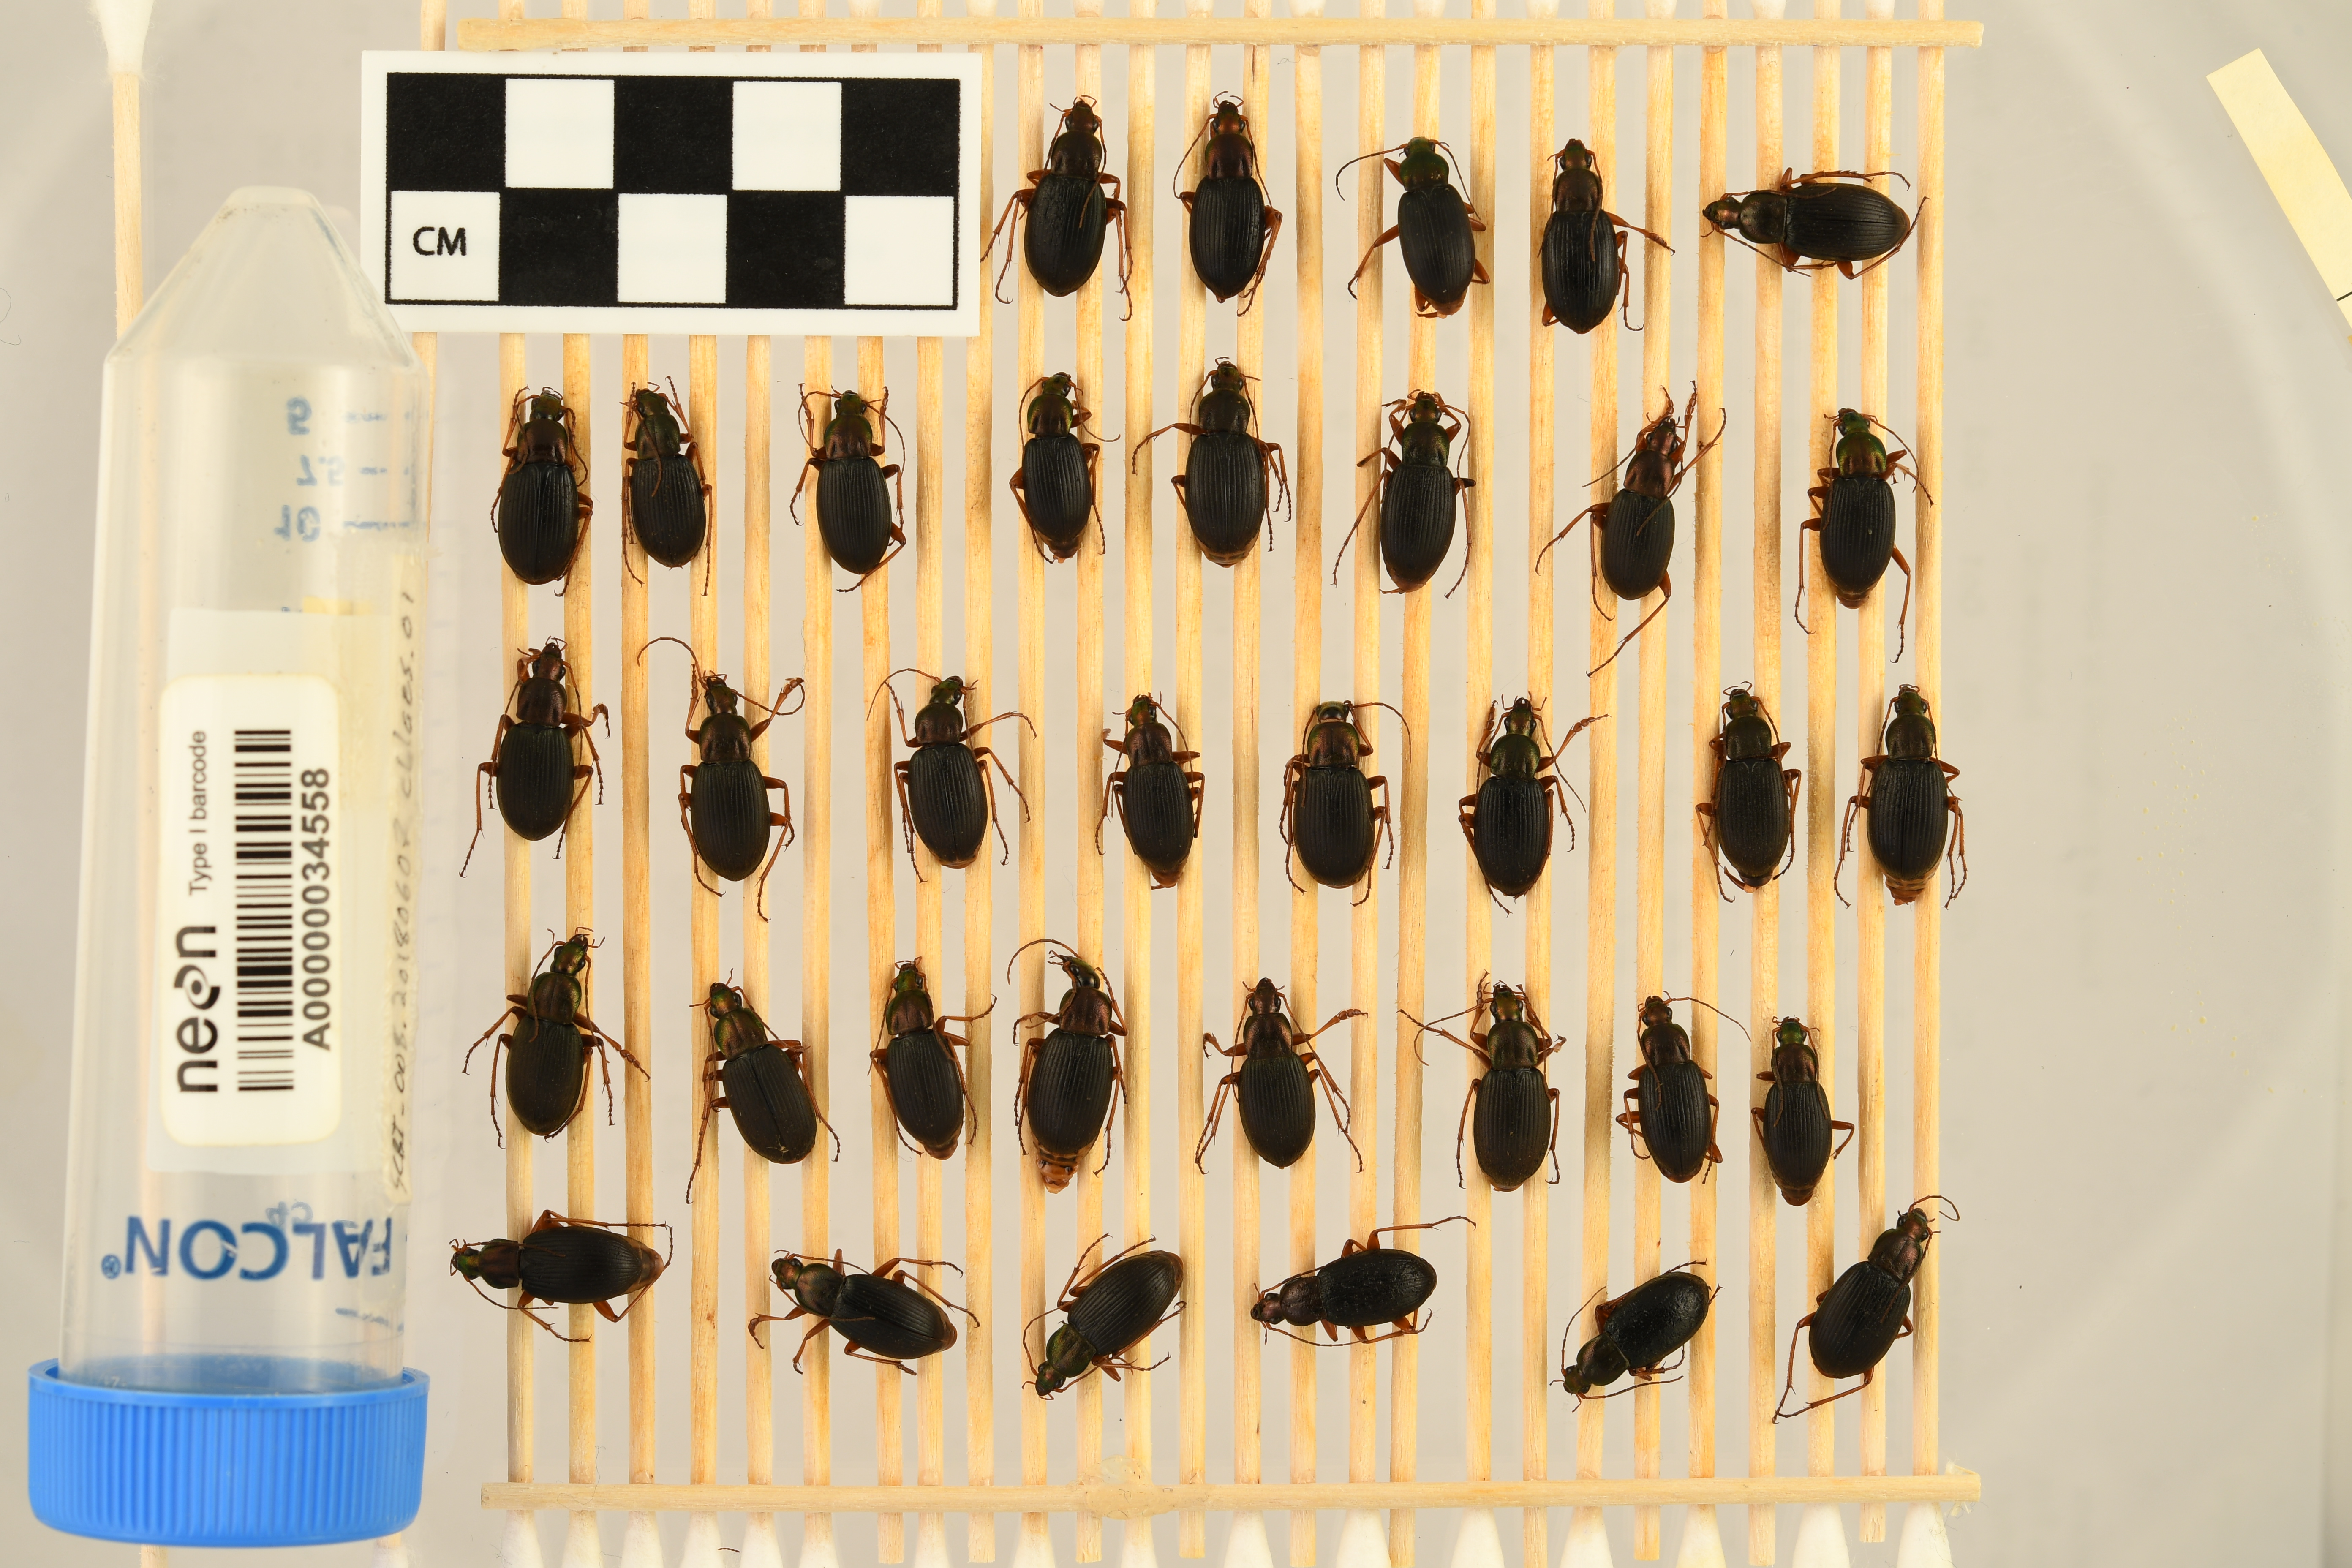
Chlaenius aestivus — Smithsonian Conservation Biology Institute NEON, plot SCBI_008. Beetle 30, ElytraLength: 0.9468 cm (lying flat: Yes)

Chlaenius aestivus — Smithsonian Conservation Biology Institute NEON, plot SCBI_008. Beetle 30, ElytraWidth: 0.4361 cm (lying flat: Yes)

Chlaenius aestivus — Smithsonian Conservation Biology Institute NEON, plot SCBI_008. Beetle 31, ElytraLength: 0.9364 cm (lying flat: Yes)

Chlaenius aestivus — Smithsonian Conservation Biology Institute NEON, plot SCBI_008. Beetle 31, ElytraWidth: 0.4408 cm (lying flat: Yes)

Chlaenius aestivus — Smithsonian Conservation Biology Institute NEON, plot SCBI_008. Beetle 32, ElytraLength: 0.9508 cm (lying flat: Yes)

Chlaenius aestivus — Smithsonian Conservation Biology Institute NEON, plot SCBI_008. Beetle 32, ElytraWidth: 0.4604 cm (lying flat: Yes)

Chlaenius aestivus — Smithsonian Conservation Biology Institute NEON, plot SCBI_008. Beetle 33, ElytraLength: 0.9619 cm (lying flat: Yes)

Chlaenius aestivus — Smithsonian Conservation Biology Institute NEON, plot SCBI_008. Beetle 33, ElytraWidth: 0.4303 cm (lying flat: Yes)

Chlaenius aestivus — Smithsonian Conservation Biology Institute NEON, plot SCBI_008. Beetle 34, ElytraLength: 0.9106 cm (lying flat: Yes)

Chlaenius aestivus — Smithsonian Conservation Biology Institute NEON, plot SCBI_008. Beetle 34, ElytraWidth: 0.4489 cm (lying flat: Yes)

Chlaenius aestivus — Smithsonian Conservation Biology Institute NEON, plot SCBI_008. Beetle 35, ElytraLength: 0.9619 cm (lying flat: Yes)

Chlaenius aestivus — Smithsonian Conservation Biology Institute NEON, plot SCBI_008. Beetle 35, ElytraWidth: 0.5702 cm (lying flat: Yes)

Chlaenius aestivus — Smithsonian Conservation Biology Institute NEON, plot SCBI_008. Beetle 1, ElytraLength: 0.9664 cm (lying flat: Yes)

Chlaenius aestivus — Smithsonian Conservation Biology Institute NEON, plot SCBI_008. Beetle 1, ElytraWidth: 0.506 cm (lying flat: Yes)

Chlaenius aestivus — Smithsonian Conservation Biology Institute NEON, plot SCBI_008. Beetle 2, ElytraLength: 1.013 cm (lying flat: Yes)

Chlaenius aestivus — Smithsonian Conservation Biology Institute NEON, plot SCBI_008. Beetle 2, ElytraWidth: 0.4783 cm (lying flat: Yes)

Chlaenius aestivus — Smithsonian Conservation Biology Institute NEON, plot SCBI_008. Beetle 3, ElytraLength: 0.9809 cm (lying flat: Yes)

Chlaenius aestivus — Smithsonian Conservation Biology Institute NEON, plot SCBI_008. Beetle 3, ElytraWidth: 0.4641 cm (lying flat: Yes)

Chlaenius aestivus — Smithsonian Conservation Biology Institute NEON, plot SCBI_008. Beetle 4, ElytraLength: 1.033 cm (lying flat: Yes)

Chlaenius aestivus — Smithsonian Conservation Biology Institute NEON, plot SCBI_008. Beetle 4, ElytraWidth: 0.4894 cm (lying flat: Yes)

Chlaenius aestivus — Smithsonian Conservation Biology Institute NEON, plot SCBI_008. Beetle 5, ElytraLength: 1.023 cm (lying flat: Yes)

Chlaenius aestivus — Smithsonian Conservation Biology Institute NEON, plot SCBI_008. Beetle 5, ElytraWidth: 0.5233 cm (lying flat: Yes)

Chlaenius aestivus — Smithsonian Conservation Biology Institute NEON, plot SCBI_008. Beetle 6, ElytraLength: 1.004 cm (lying flat: Yes)

Chlaenius aestivus — Smithsonian Conservation Biology Institute NEON, plot SCBI_008. Beetle 6, ElytraWidth: 0.5111 cm (lying flat: Yes)

Chlaenius aestivus — Smithsonian Conservation Biology Institute NEON, plot SCBI_008. Beetle 7, ElytraLength: 0.9055 cm (lying flat: Yes)

Chlaenius aestivus — Smithsonian Conservation Biology Institute NEON, plot SCBI_008. Beetle 7, ElytraWidth: 0.4604 cm (lying flat: Yes)

Chlaenius aestivus — Smithsonian Conservation Biology Institute NEON, plot SCBI_008. Beetle 8, ElytraLength: 0.9707 cm (lying flat: Yes)

Chlaenius aestivus — Smithsonian Conservation Biology Institute NEON, plot SCBI_008. Beetle 8, ElytraWidth: 0.4457 cm (lying flat: Yes)

Chlaenius aestivus — Smithsonian Conservation Biology Institute NEON, plot SCBI_008. Beetle 9, ElytraLength: 0.8812 cm (lying flat: Yes)

Chlaenius aestivus — Smithsonian Conservation Biology Institute NEON, plot SCBI_008. Beetle 9, ElytraWidth: 0.4577 cm (lying flat: Yes)

Chlaenius aestivus — Smithsonian Conservation Biology Institute NEON, plot SCBI_008. Beetle 10, ElytraLength: 1.022 cm (lying flat: Yes)

Chlaenius aestivus — Smithsonian Conservation Biology Institute NEON, plot SCBI_008. Beetle 10, ElytraWidth: 0.5 cm (lying flat: Yes)

Chlaenius aestivus — Smithsonian Conservation Biology Institute NEON, plot SCBI_008. Beetle 11, ElytraLength: 0.9633 cm (lying flat: Yes)

Chlaenius aestivus — Smithsonian Conservation Biology Institute NEON, plot SCBI_008. Beetle 11, ElytraWidth: 0.4687 cm (lying flat: Yes)

Chlaenius aestivus — Smithsonian Conservation Biology Institute NEON, plot SCBI_008. Beetle 12, ElytraLength: 0.9133 cm (lying flat: Yes)

Chlaenius aestivus — Smithsonian Conservation Biology Institute NEON, plot SCBI_008. Beetle 12, ElytraWidth: 0.4621 cm (lying flat: Yes)

Chlaenius aestivus — Smithsonian Conservation Biology Institute NEON, plot SCBI_008. Beetle 13, ElytraLength: 0.9587 cm (lying flat: Yes)

Chlaenius aestivus — Smithsonian Conservation Biology Institute NEON, plot SCBI_008. Beetle 13, ElytraWidth: 0.5005 cm (lying flat: Yes)

Chlaenius aestivus — Smithsonian Conservation Biology Institute NEON, plot SCBI_008. Beetle 14, ElytraLength: 0.9682 cm (lying flat: Yes)

Chlaenius aestivus — Smithsonian Conservation Biology Institute NEON, plot SCBI_008. Beetle 14, ElytraWidth: 0.4687 cm (lying flat: Yes)

Chlaenius aestivus — Smithsonian Conservation Biology Institute NEON, plot SCBI_008. Beetle 15, ElytraLength: 1.013 cm (lying flat: Yes)

Chlaenius aestivus — Smithsonian Conservation Biology Institute NEON, plot SCBI_008. Beetle 15, ElytraWidth: 0.5338 cm (lying flat: Yes)

Chlaenius aestivus — Smithsonian Conservation Biology Institute NEON, plot SCBI_008. Beetle 16, ElytraLength: 0.9743 cm (lying flat: Yes)

Chlaenius aestivus — Smithsonian Conservation Biology Institute NEON, plot SCBI_008. Beetle 16, ElytraWidth: 0.5044 cm (lying flat: Yes)

Chlaenius aestivus — Smithsonian Conservation Biology Institute NEON, plot SCBI_008. Beetle 17, ElytraLength: 0.9068 cm (lying flat: Yes)

Chlaenius aestivus — Smithsonian Conservation Biology Institute NEON, plot SCBI_008. Beetle 17, ElytraWidth: 0.4589 cm (lying flat: Yes)

Chlaenius aestivus — Smithsonian Conservation Biology Institute NEON, plot SCBI_008. Beetle 18, ElytraLength: 0.9889 cm (lying flat: Yes)

Chlaenius aestivus — Smithsonian Conservation Biology Institute NEON, plot SCBI_008. Beetle 18, ElytraWidth: 0.5116 cm (lying flat: Yes)

Chlaenius aestivus — Smithsonian Conservation Biology Institute NEON, plot SCBI_008. Beetle 19, ElytraLength: 0.9894 cm (lying flat: Yes)

Chlaenius aestivus — Smithsonian Conservation Biology Institute NEON, plot SCBI_008. Beetle 19, ElytraWidth: 0.489 cm (lying flat: Yes)

Chlaenius aestivus — Smithsonian Conservation Biology Institute NEON, plot SCBI_008. Beetle 20, ElytraLength: 0.9894 cm (lying flat: Yes)

Chlaenius aestivus — Smithsonian Conservation Biology Institute NEON, plot SCBI_008. Beetle 20, ElytraWidth: 0.4783 cm (lying flat: Yes)

Chlaenius aestivus — Smithsonian Conservation Biology Institute NEON, plot SCBI_008. Beetle 21, ElytraLength: 1.014 cm (lying flat: Yes)

Chlaenius aestivus — Smithsonian Conservation Biology Institute NEON, plot SCBI_008. Beetle 21, ElytraWidth: 0.5011 cm (lying flat: Yes)

Chlaenius aestivus — Smithsonian Conservation Biology Institute NEON, plot SCBI_008. Beetle 22, ElytraLength: 0.9302 cm (lying flat: Yes)

Chlaenius aestivus — Smithsonian Conservation Biology Institute NEON, plot SCBI_008. Beetle 22, ElytraWidth: 0.4881 cm (lying flat: Yes)

Chlaenius aestivus — Smithsonian Conservation Biology Institute NEON, plot SCBI_008. Beetle 23, ElytraLength: 0.9646 cm (lying flat: Yes)

Chlaenius aestivus — Smithsonian Conservation Biology Institute NEON, plot SCBI_008. Beetle 23, ElytraWidth: 0.4931 cm (lying flat: Yes)

Chlaenius aestivus — Smithsonian Conservation Biology Institute NEON, plot SCBI_008. Beetle 24, ElytraLength: 0.9569 cm (lying flat: Yes)

Chlaenius aestivus — Smithsonian Conservation Biology Institute NEON, plot SCBI_008. Beetle 24, ElytraWidth: 0.4555 cm (lying flat: Yes)

Chlaenius aestivus — Smithsonian Conservation Biology Institute NEON, plot SCBI_008. Beetle 25, ElytraLength: 1.022 cm (lying flat: Yes)

Chlaenius aestivus — Smithsonian Conservation Biology Institute NEON, plot SCBI_008. Beetle 25, ElytraWidth: 0.5067 cm (lying flat: Yes)

Chlaenius aestivus — Smithsonian Conservation Biology Institute NEON, plot SCBI_008. Beetle 26, ElytraLength: 0.9486 cm (lying flat: Yes)

Chlaenius aestivus — Smithsonian Conservation Biology Institute NEON, plot SCBI_008. Beetle 26, ElytraWidth: 0.4909 cm (lying flat: Yes)